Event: Nepal Earthquake
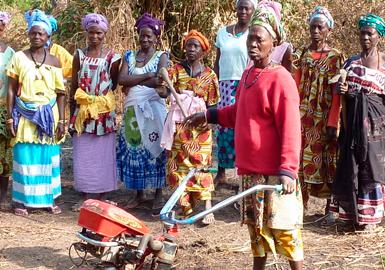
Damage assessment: no_damage